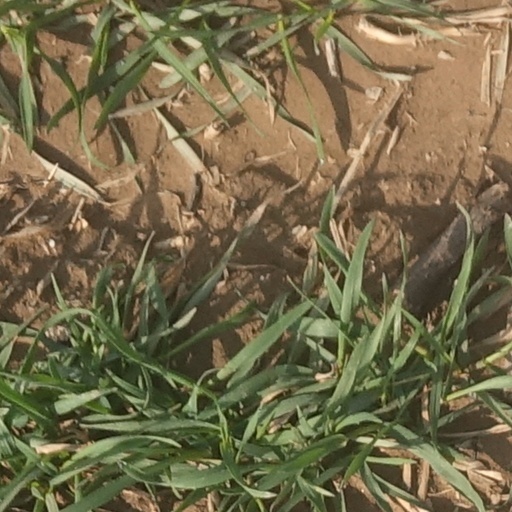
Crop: wheat